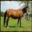
Label: horse